Hugh Town

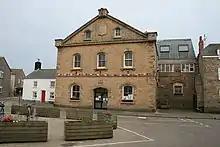
Isles of Scilly Town Hall

Hugh Town boasts one of the mildest climates in the UK and a relatively high amount of sunshine compared to other areas, although it is not the sunniest part of the British isles.